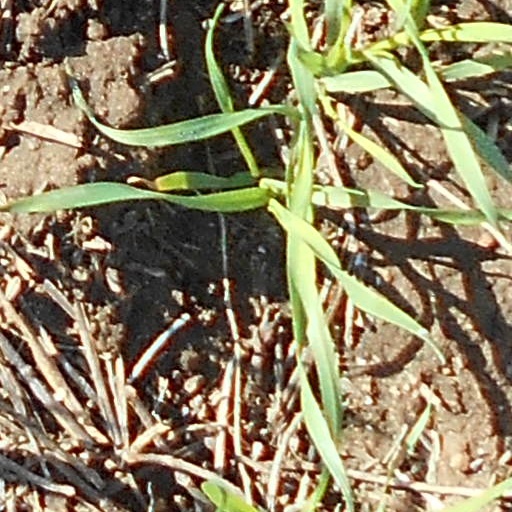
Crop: wheat